County Kilkenny

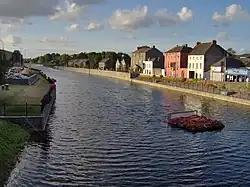
The River Nore at Kilkenny

Although County Kilkenny lies inland it has access to the sea via Belview Port, Port of Waterford, on the Suir Estuary and via New Ross on the River Barrow. On the River Barrow, from the villages of Goresbridge and Graiguenamanagh, there is a navigable river with traditional barges to the River Shannon or to Dublin Bay. Kilkenny's river network helps drain the land giving the county a highly fertile lower central plain.